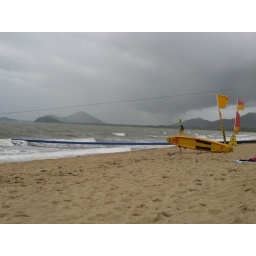
We got soacked and waited in a telephone booth for our bus :)